Maurya Empire

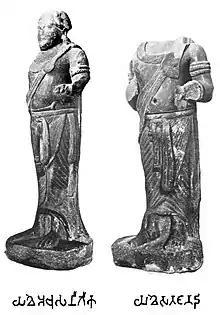
The two Yakshas, possibly 3rd century BCE, found in Pataliputra. The two Brahmi inscriptions starting with 14px 12px... ("Yakhe..." for "Yaksha...") are paleographically of a later date, circa 2nd century CE Kushan.

While according to Greek traveller Megasthenes, Chandragupta Maurya sponsored Brahmanical rituals and sacrifices, according to a Jain text from the 12th century, Chandragupta Maurya followed Jainism after retiring, when he renounced his throne and material possessions to join a wandering group of Jain monks and in his last days, he observed the rigorous but self-purifying Jain ritual of santhara (fast unto death), at Shravana Belgola in Karnataka, though it is also possible that "they are talking about his great grandson." Samprati, the grandson of Ashoka, patronised Jainism. Samprati was influenced by the teachings of Jain monks like Suhastin and he is said to have built 125,000 derasars across India. Some of them are still found in the towns of Ahmedabad, Viramgam, Ujjain, and Palitana. It is also said that just like Ashoka, Samprati sent messengers and preachers to Greece, Persia and the Middle East for the spread of Jainism, but, to date, no evidence has been found to support this claim.